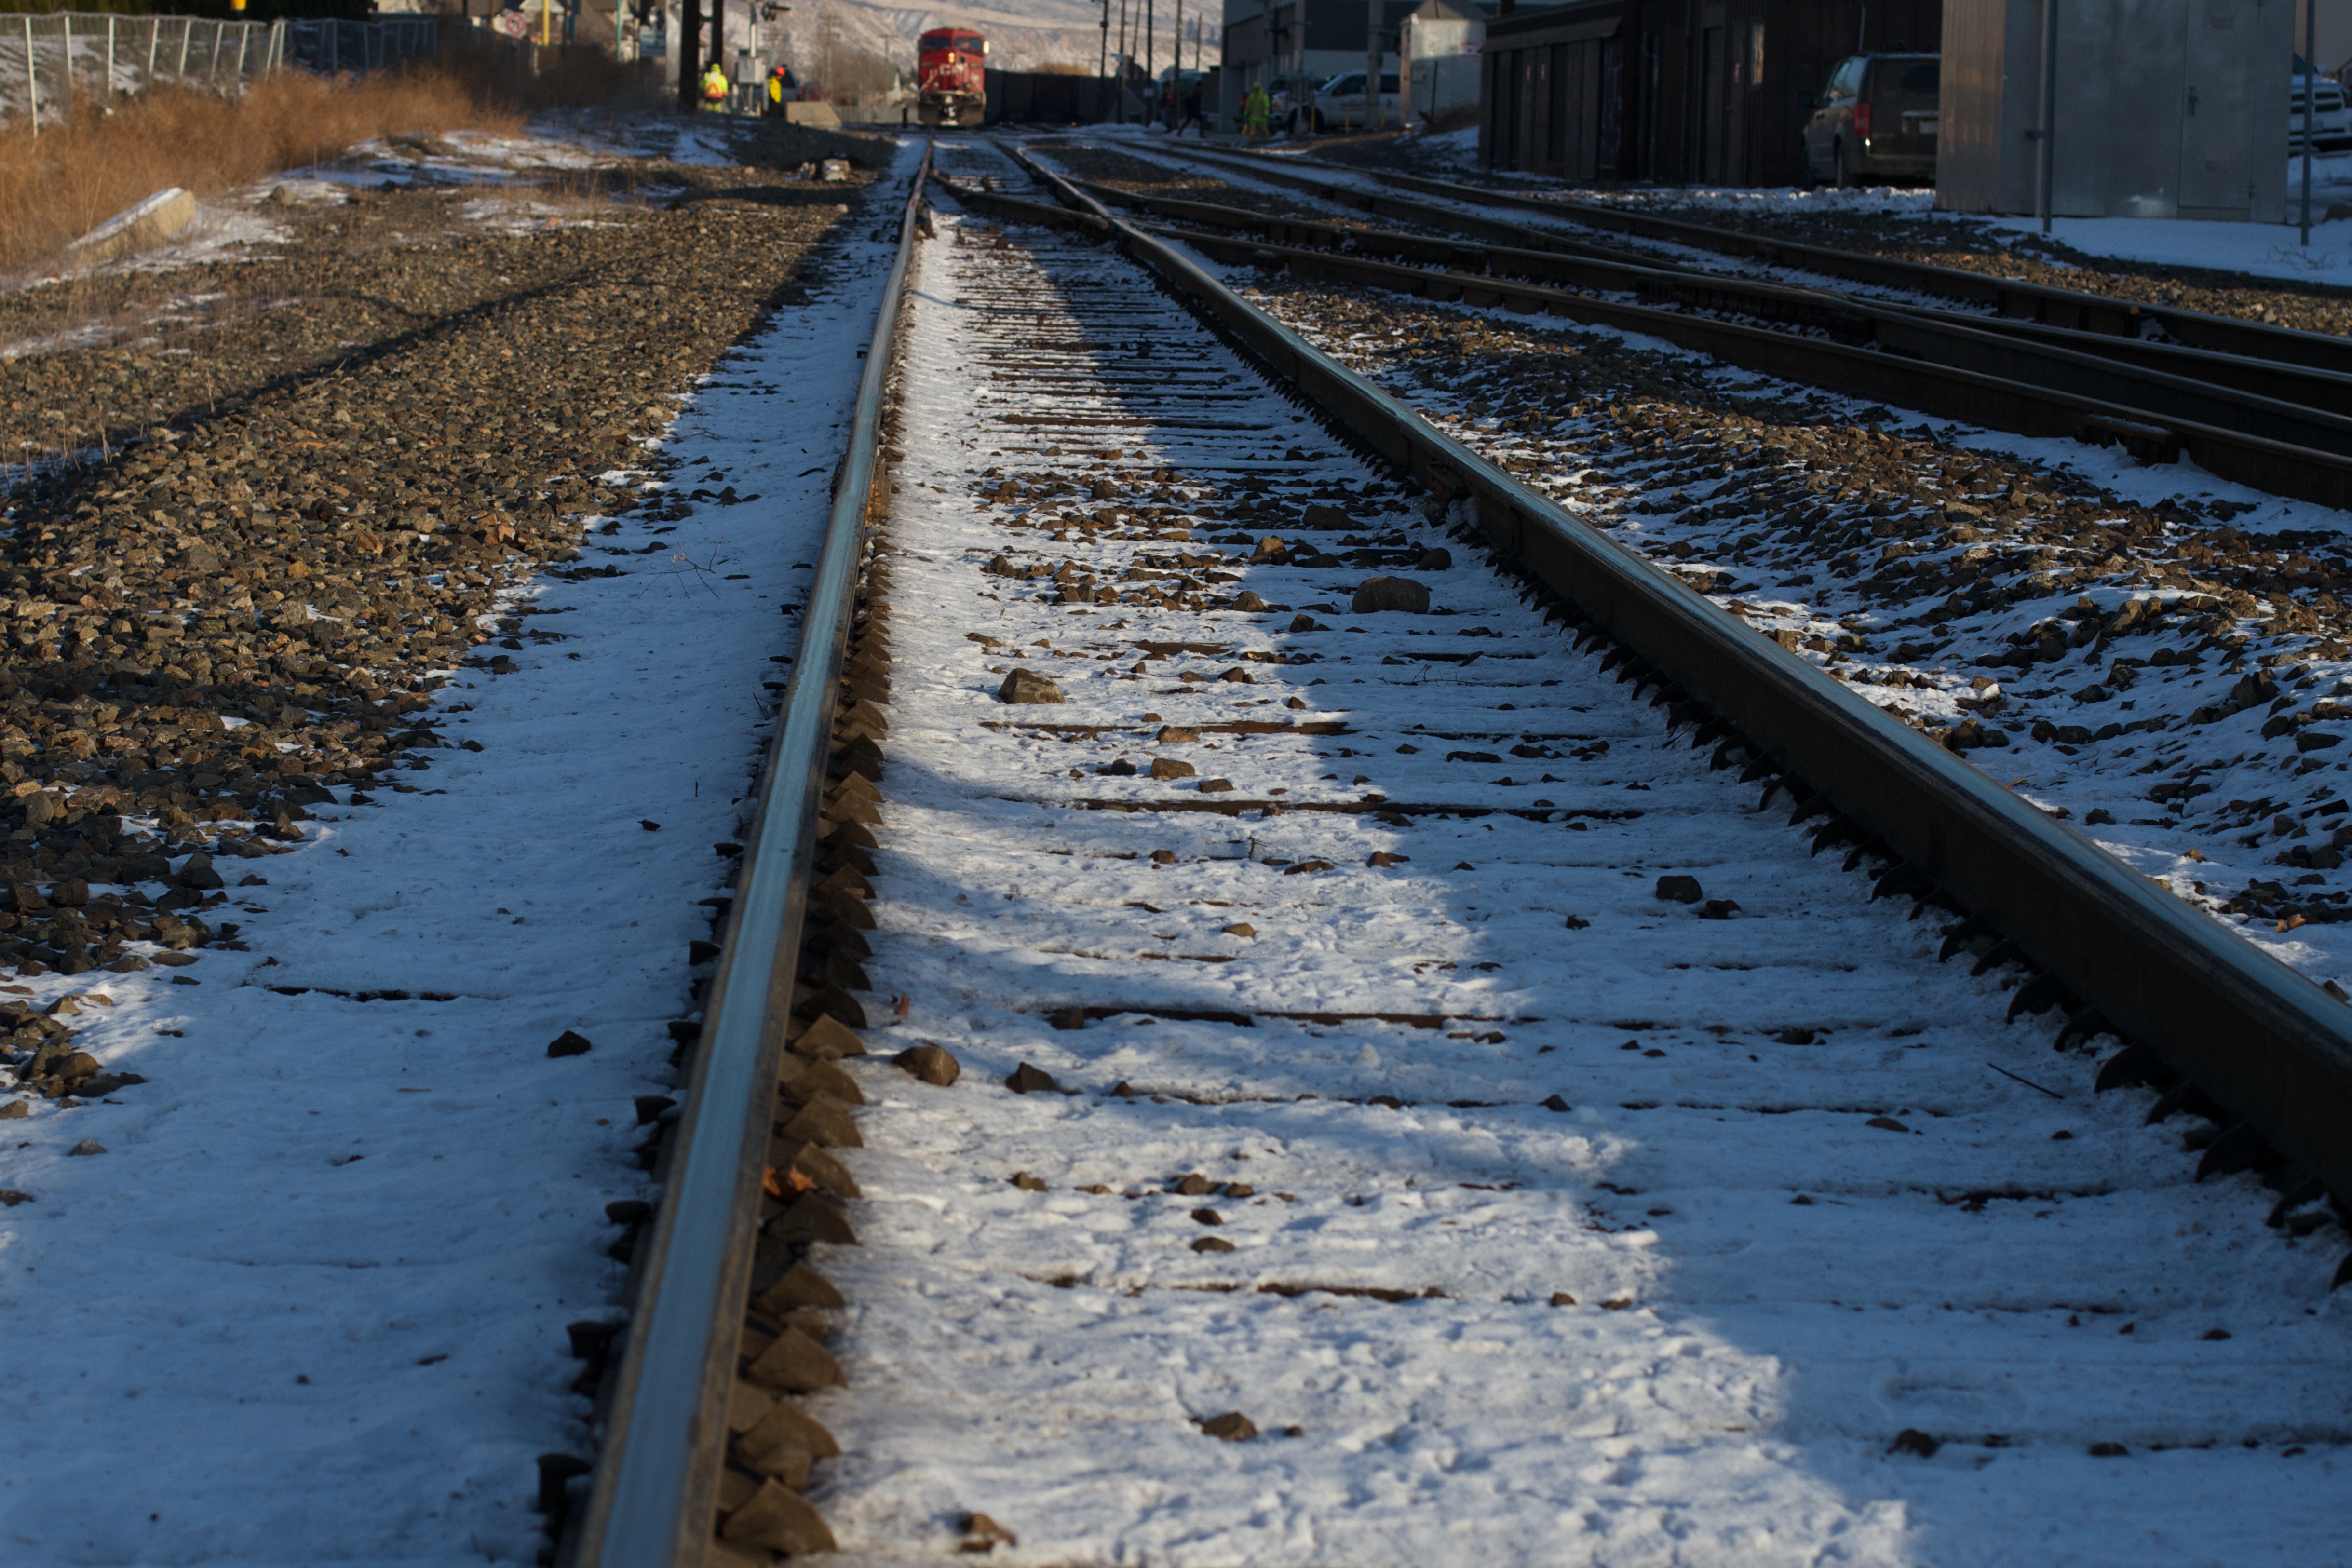
snow, winter, track, train, transport, vehicle, weather, lane, rail transport, road surface